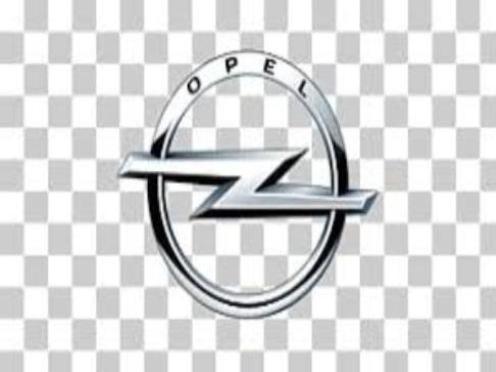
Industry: Transportation